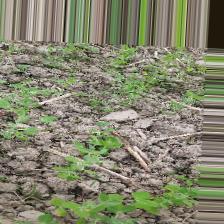
Label: Normal